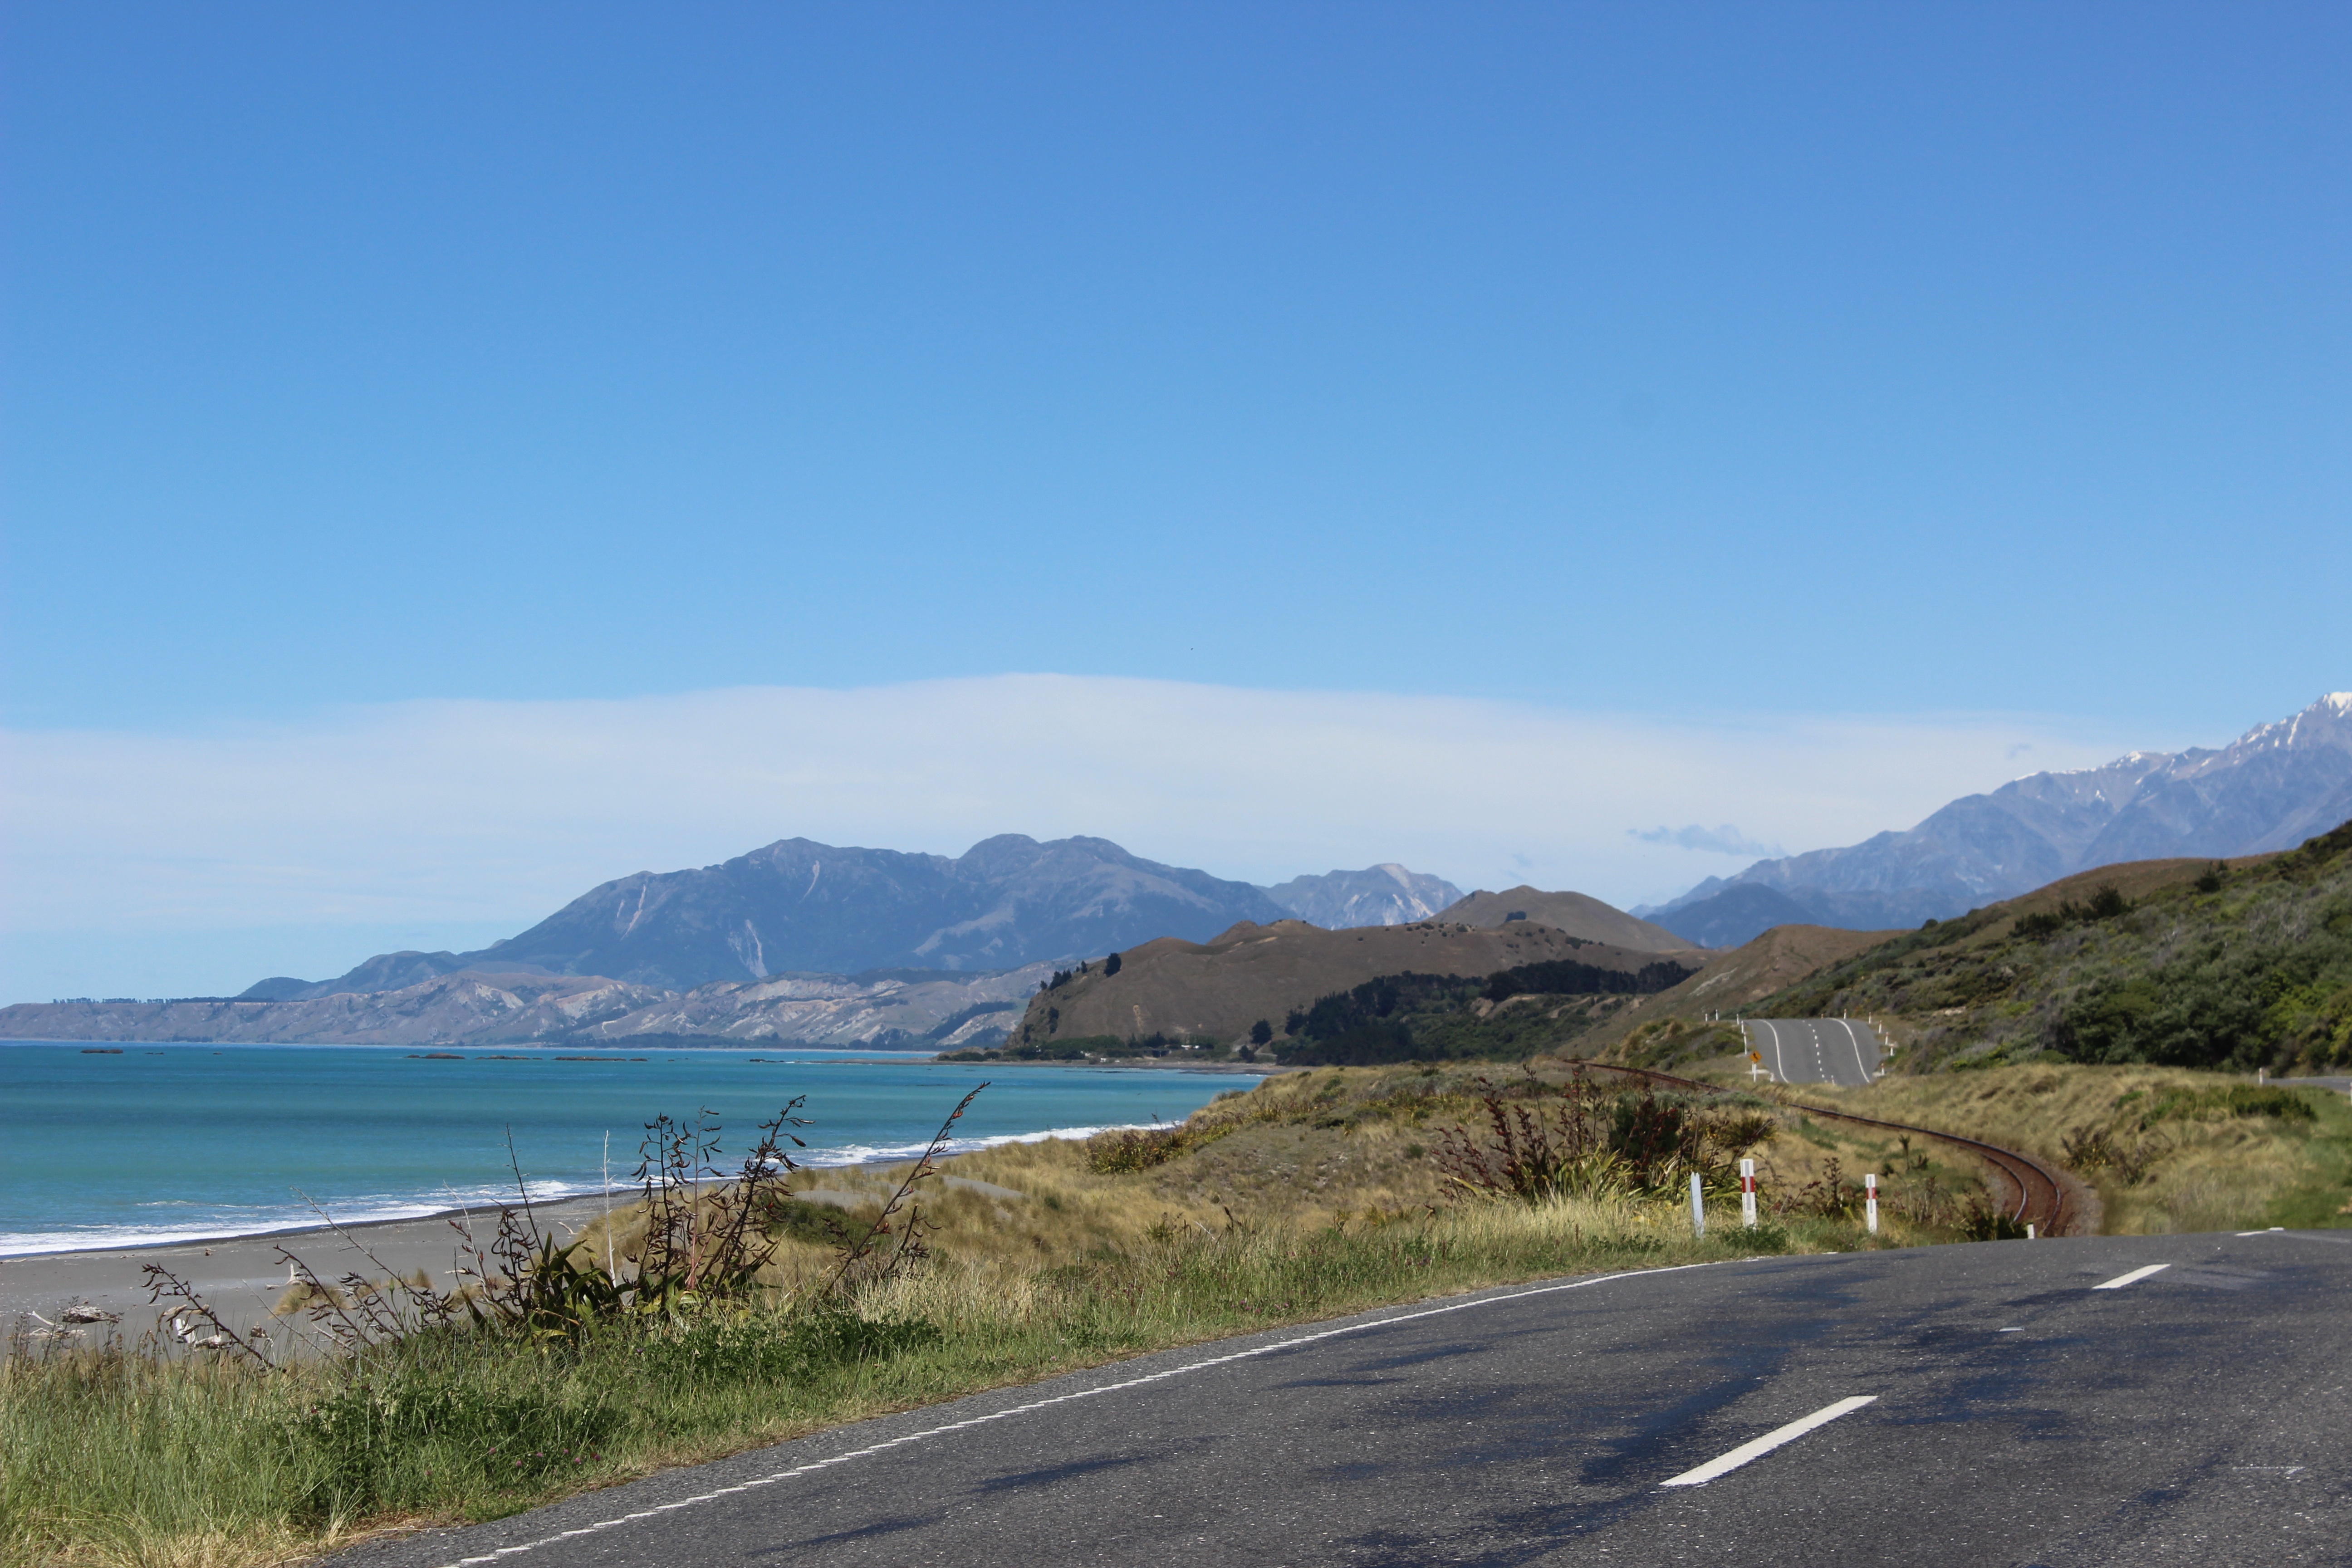
sea, coast, mountain, road, hill, lake, mountain range, bay, reservoir, body of water, road trip, infrastructure, loch, mountainous landforms